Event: Nepal Earthquake
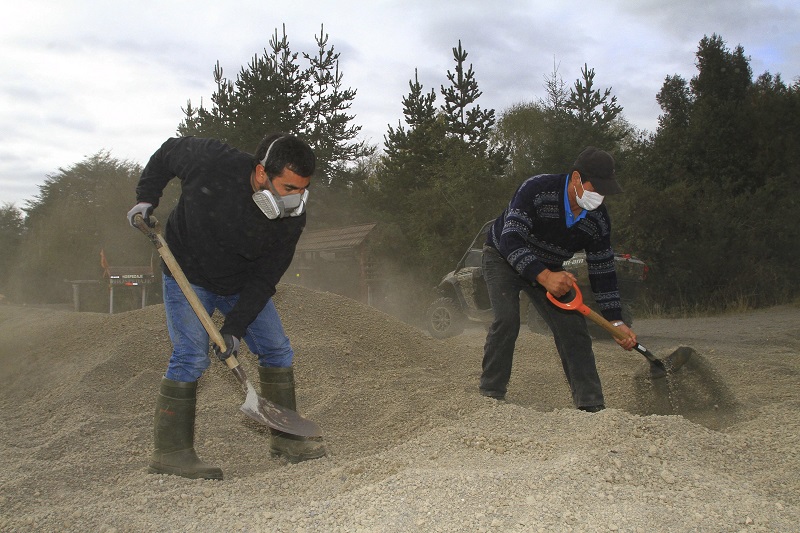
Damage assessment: no_damage